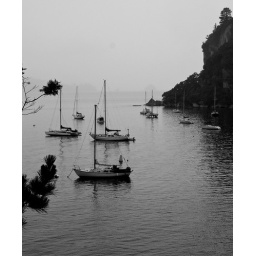
Coromandel view in black and white